Miss Potter

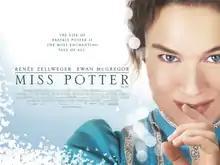
UK theatrical release poster

Miss Potter is a 2006 biographical drama film directed by Chris Noonan. It is based on the life of children's author and illustrator Beatrix Potter, and combines stories from her own life with animated sequences featuring characters from her stories, such as Peter Rabbit. Scripted by Richard Maltby Jr., the director of the Tony Award-winning Broadway revue, "Fosse", the film stars Renée Zellweger in the title role, Ewan McGregor as her publisher and fiancé, Norman Warne, and Lloyd Owen as solicitor William Heelis. Emily Watson stars as Warne's sister, Millie. Lucy Boynton also stars as the young Beatrix Potter and Justin McDonald appears as the young William Heelis. It was filmed in London (St Peter's Square (Hammersmith), Cecil Court (Westminster), Osterley Park and Covent Garden), the Isle of Man, Scotland and the Lake District.